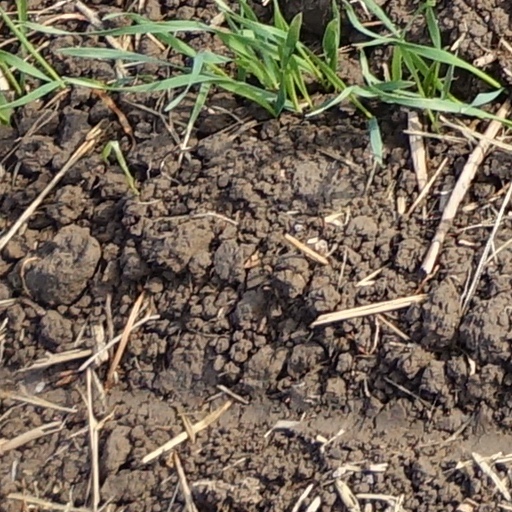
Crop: wheat